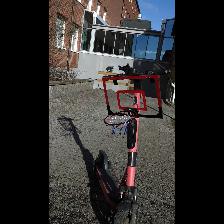
Label: NonHuman